Glasgow ice cream wars

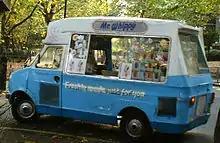
Ice cream vans, similar to this one, announce their arrivals at the stops along their "runs" with musical chimes, played via loudspeakers

The ice cream wars were turf wars in the East End of Glasgow, Scotland, in the 1980s between rival criminal organisations selling drugs and stolen goods from ice cream vans. Van operators were involved in frequent violence and intimidation tactics, the most notable example of which involved a driver and his family who were killed in an arson attack that resulted in a twenty-year court battle. The conflicts generated widespread public outrage, and earned the Strathclyde Police the nickname of "Serious Chimes Squad" (a pun on Serious Crime Squad) for its perceived failure to address them.